James Waltham Curtis

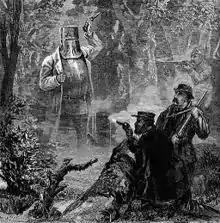
"A strange apparition: Ned Kelly's Fight and Capture", by J. W. Curtis, Illustrated Australian News, 17 July 1880.

For many years from the early 1870s, Curtis worked as an illustrator. The State Library of Victoria has published an online collection of more than 100 examples of Curtis’ drawings for the Illustrated Australian News, to which he contributed from 1874 until at least 1891. None carry his actual signature, only his monogram engraved in the image. Many of the drawings depict bush scenes, mainly in Victoria. Examples are ‘Clearing Timber, Mount Macedon’ (1880); ‘The Wannon Falls’ (1880), and ‘On the Goulburn, near Shepparton’ (1886). However, news of the day often shaped his choice of subjects. Some events allowed Curtis to use his own eyewitness sketchings. ‘Football match by electric light’, depicting an experimental match at the MCG between Melbourne and Carlton in August, 1879, could be an example. Clearly there were other times when Curtis had to use his imagination after reading newspaper reports, like when he was depicting bushfires or shipwrecks, or when he drew ‘A strange apparition: Ned Kelly’s fight and capture’ (1880) There is no evidence of him travelling outside Australia, so for South Pacific and South American scenes he presumably copied photographs. Curtis also drew illustrations for books published in Australia, as well as for The Age, The Australasian Sketcher with Pen and Pencil, the Illustrated Sydney News, and for several British publications, including the Illustrated London News, the Graphic and the Sketcher.